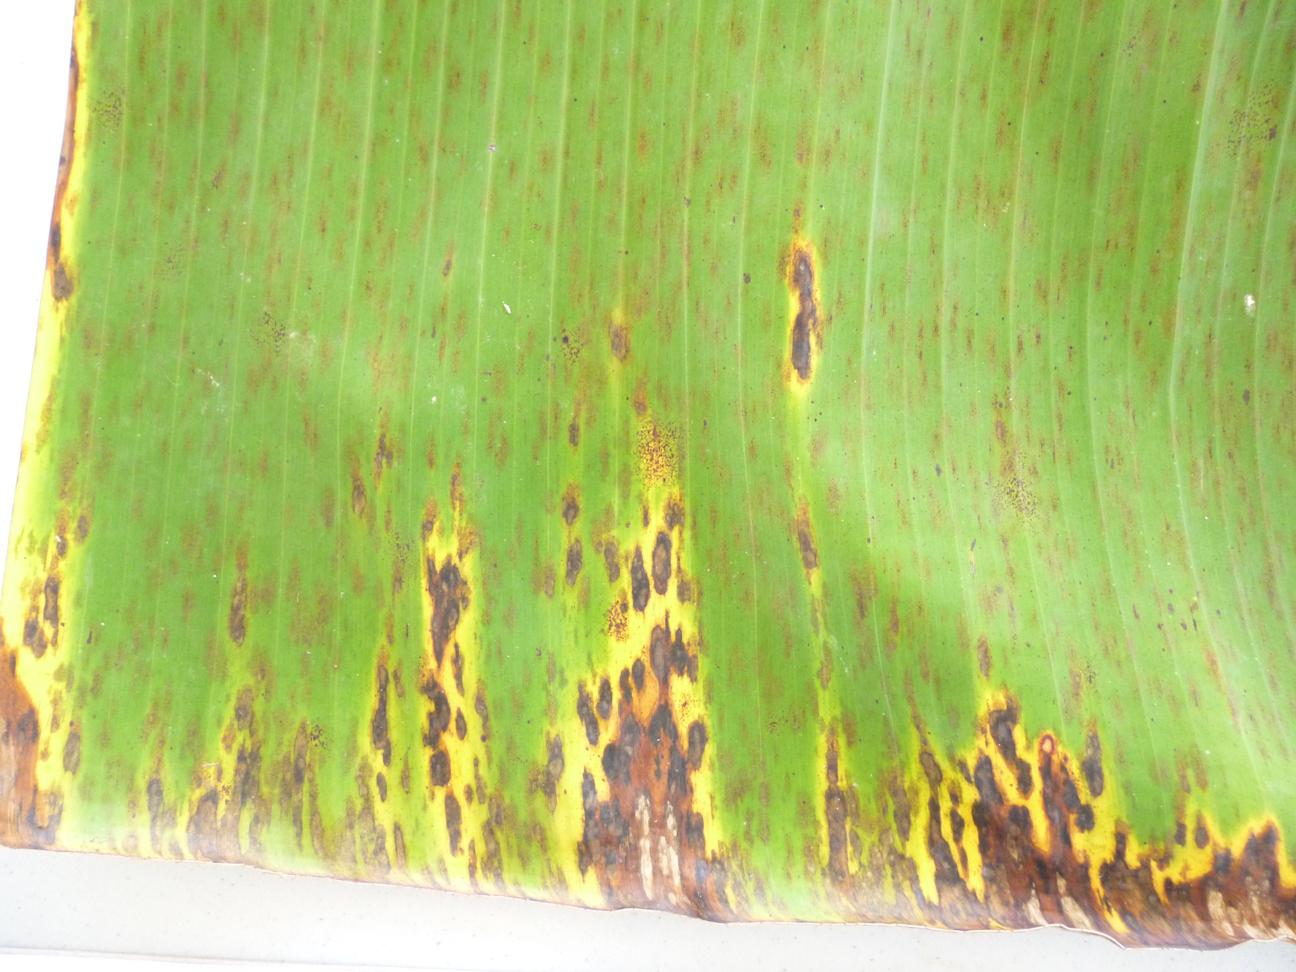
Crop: unknown
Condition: banana_banana_black_streak_banana_black_sigatoka_()